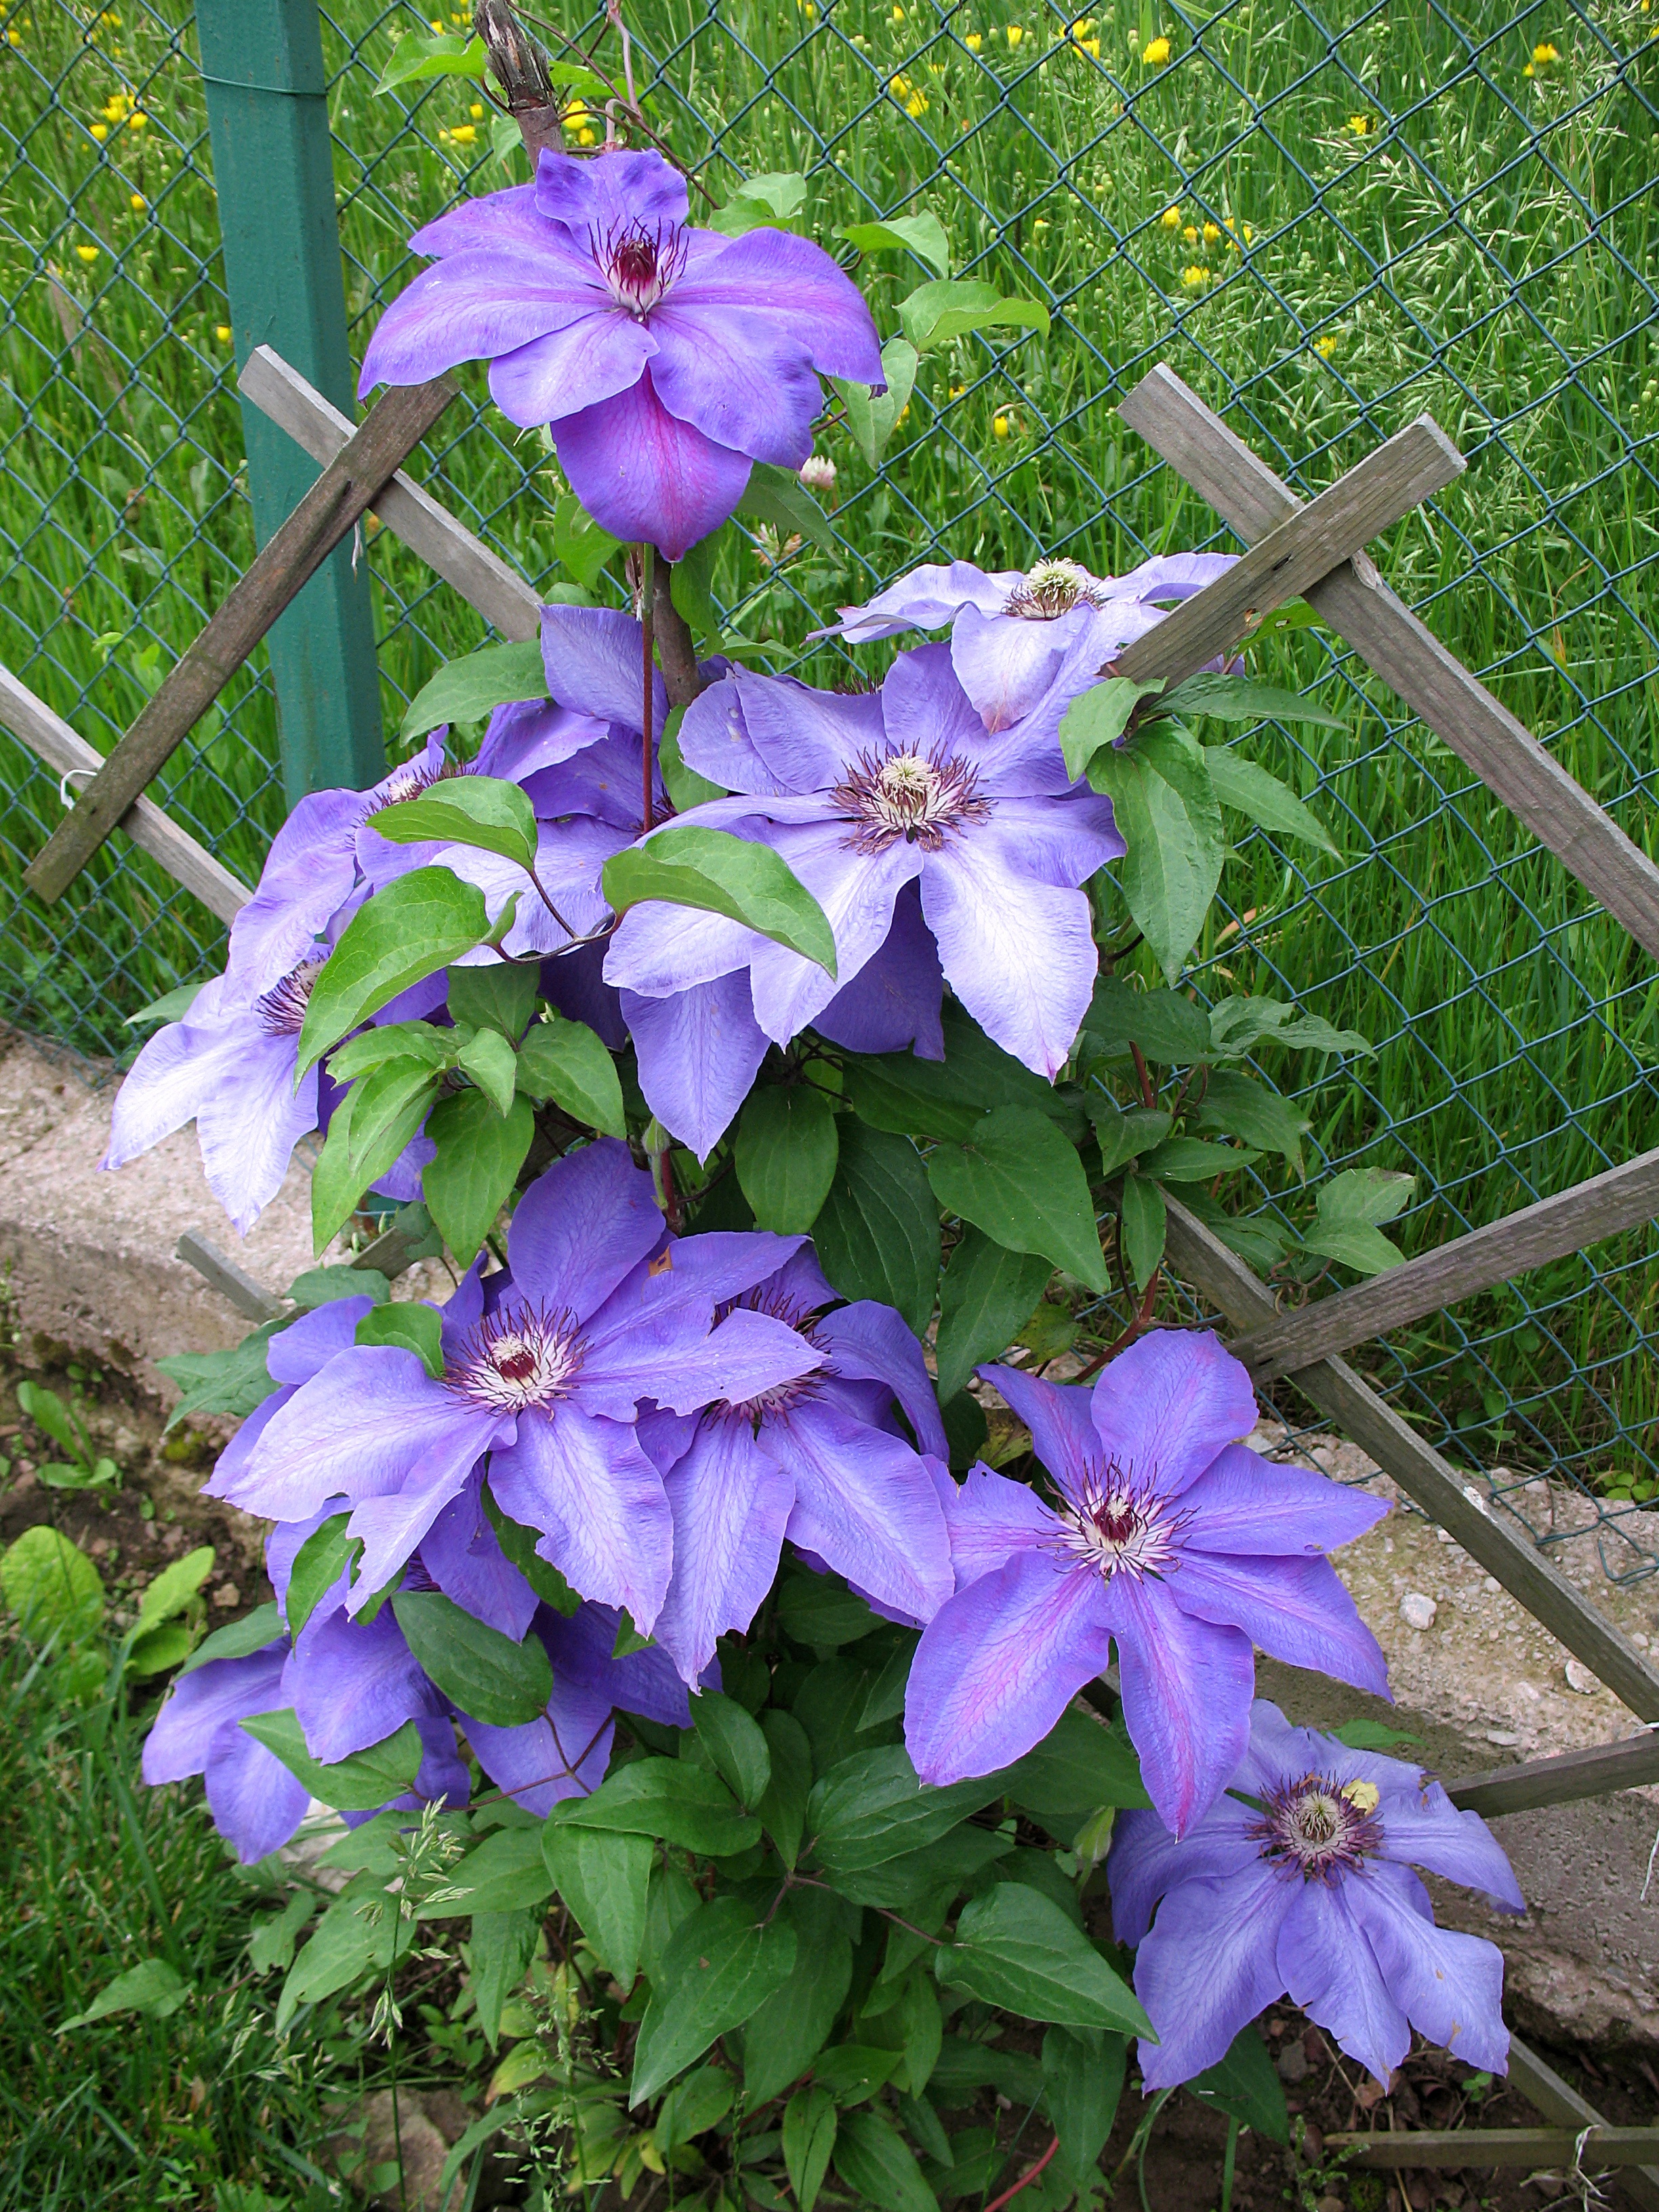
plant, flower, purple, botany, flora, plants, wildflower, flowers, colors, clematis, flowering plant, bellflower family, land plant, violet family, colorado blue columbine